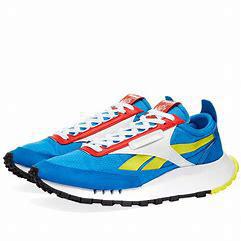
Brand: Reebok
Model: Cl Legacy